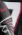
Number: 7